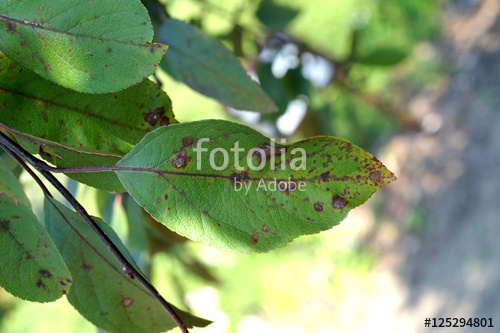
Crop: apple
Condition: scab